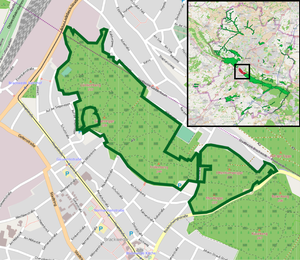
Bielefeld - Réserve naturelle Östlicher Teutoburger Wald (LP BI-Ost) - vue d'ensemble